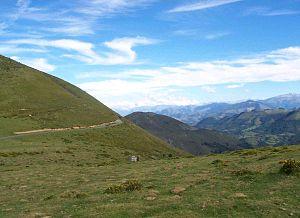
Col de Burdin Olatze dans les Arbailles, ce col est bien connu des chasseurs de palombes
Le col de Burdin Olatzé est un col de montagne situé entre les provinces basque de Basse-Navarre et de Soule et notamment entre les bassins de la Nive et du Saison.
Cet article recense les sites Natura 2000 des Pyrénées-Atlantiques, en France.
Les Pré-Pyrénées sont un ensemble de plissements rocheux de la chaîne des Pyrénées, de moyenne altitude se situant de part et d'autre de la ligne centrale des hauts sommets. En tant que système montagneux, les Pré-Pyrénées font partie intégrante de la chaîne des Pyrénées dont ils forment les contreforts.
Les Arbailles, Arballa en basque souletin, constituent un massif pyrénéen séparant la Soule de la Basse-Navarre.